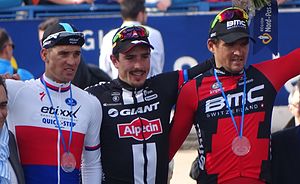
Paris-Roubaix 2015
Paris-Roubaix 2015 var den 113. udgave af cykelløbet Paris-Roubaix og det var den tredje af de store klassikere. Det var det tiende arrangement på UCI's World Tour-kalender i 2015 og blev arrangeret 12. april 2015.